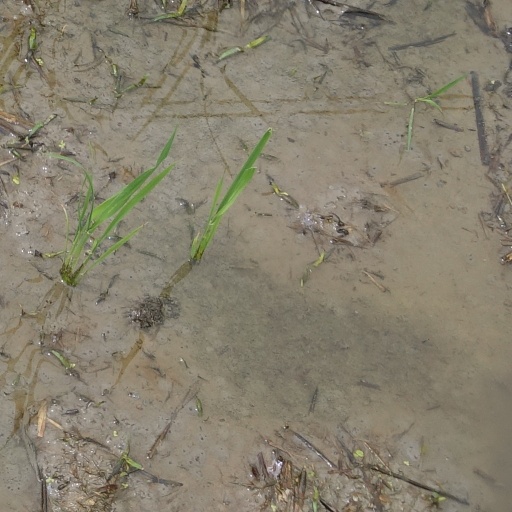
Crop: rice